Roxton, Bedfordshire

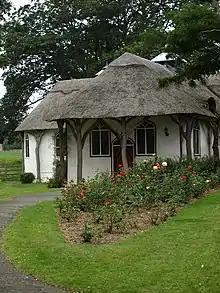
Roxton Congregational Chapel

The River Great Ouse forms the parish's eastern and most of its southern boundary, and the A421 road its western.